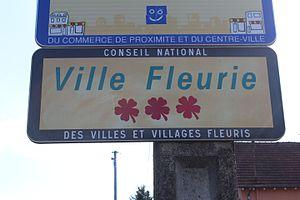
Panneaux Commerces Proximité et Ville Fleurie avec trois fleurs à Charnay-lès-Mâcon.
Charnay-lès-Mâcon est une commune française située dans le département de Saône-et-Loire en région Bourgogne-Franche-Comté.